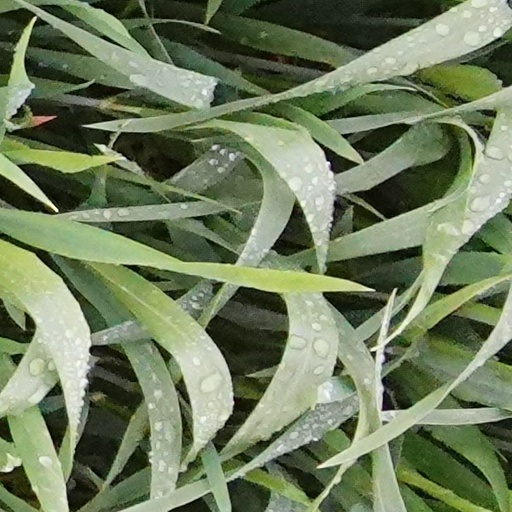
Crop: wheat